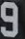
Number: 9